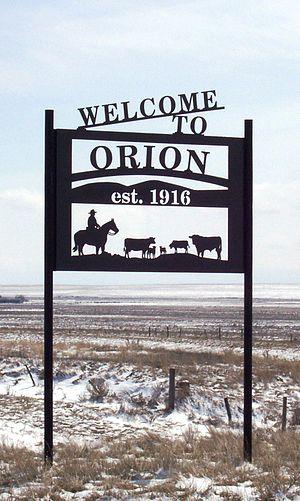
Orion est un hameau du Comté de Forty Mile Nᵒ 8, situé dans la province canadienne d'Alberta.